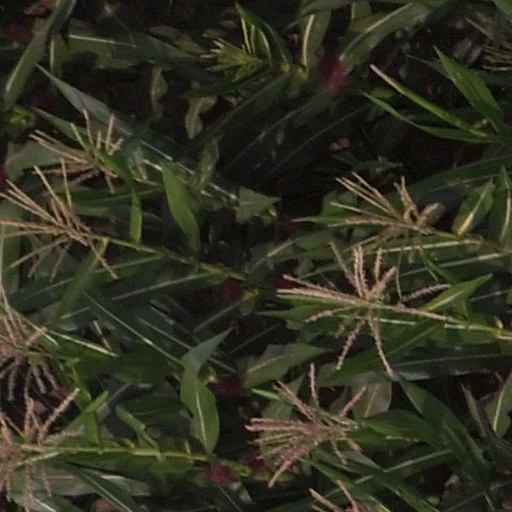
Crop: maize; corn